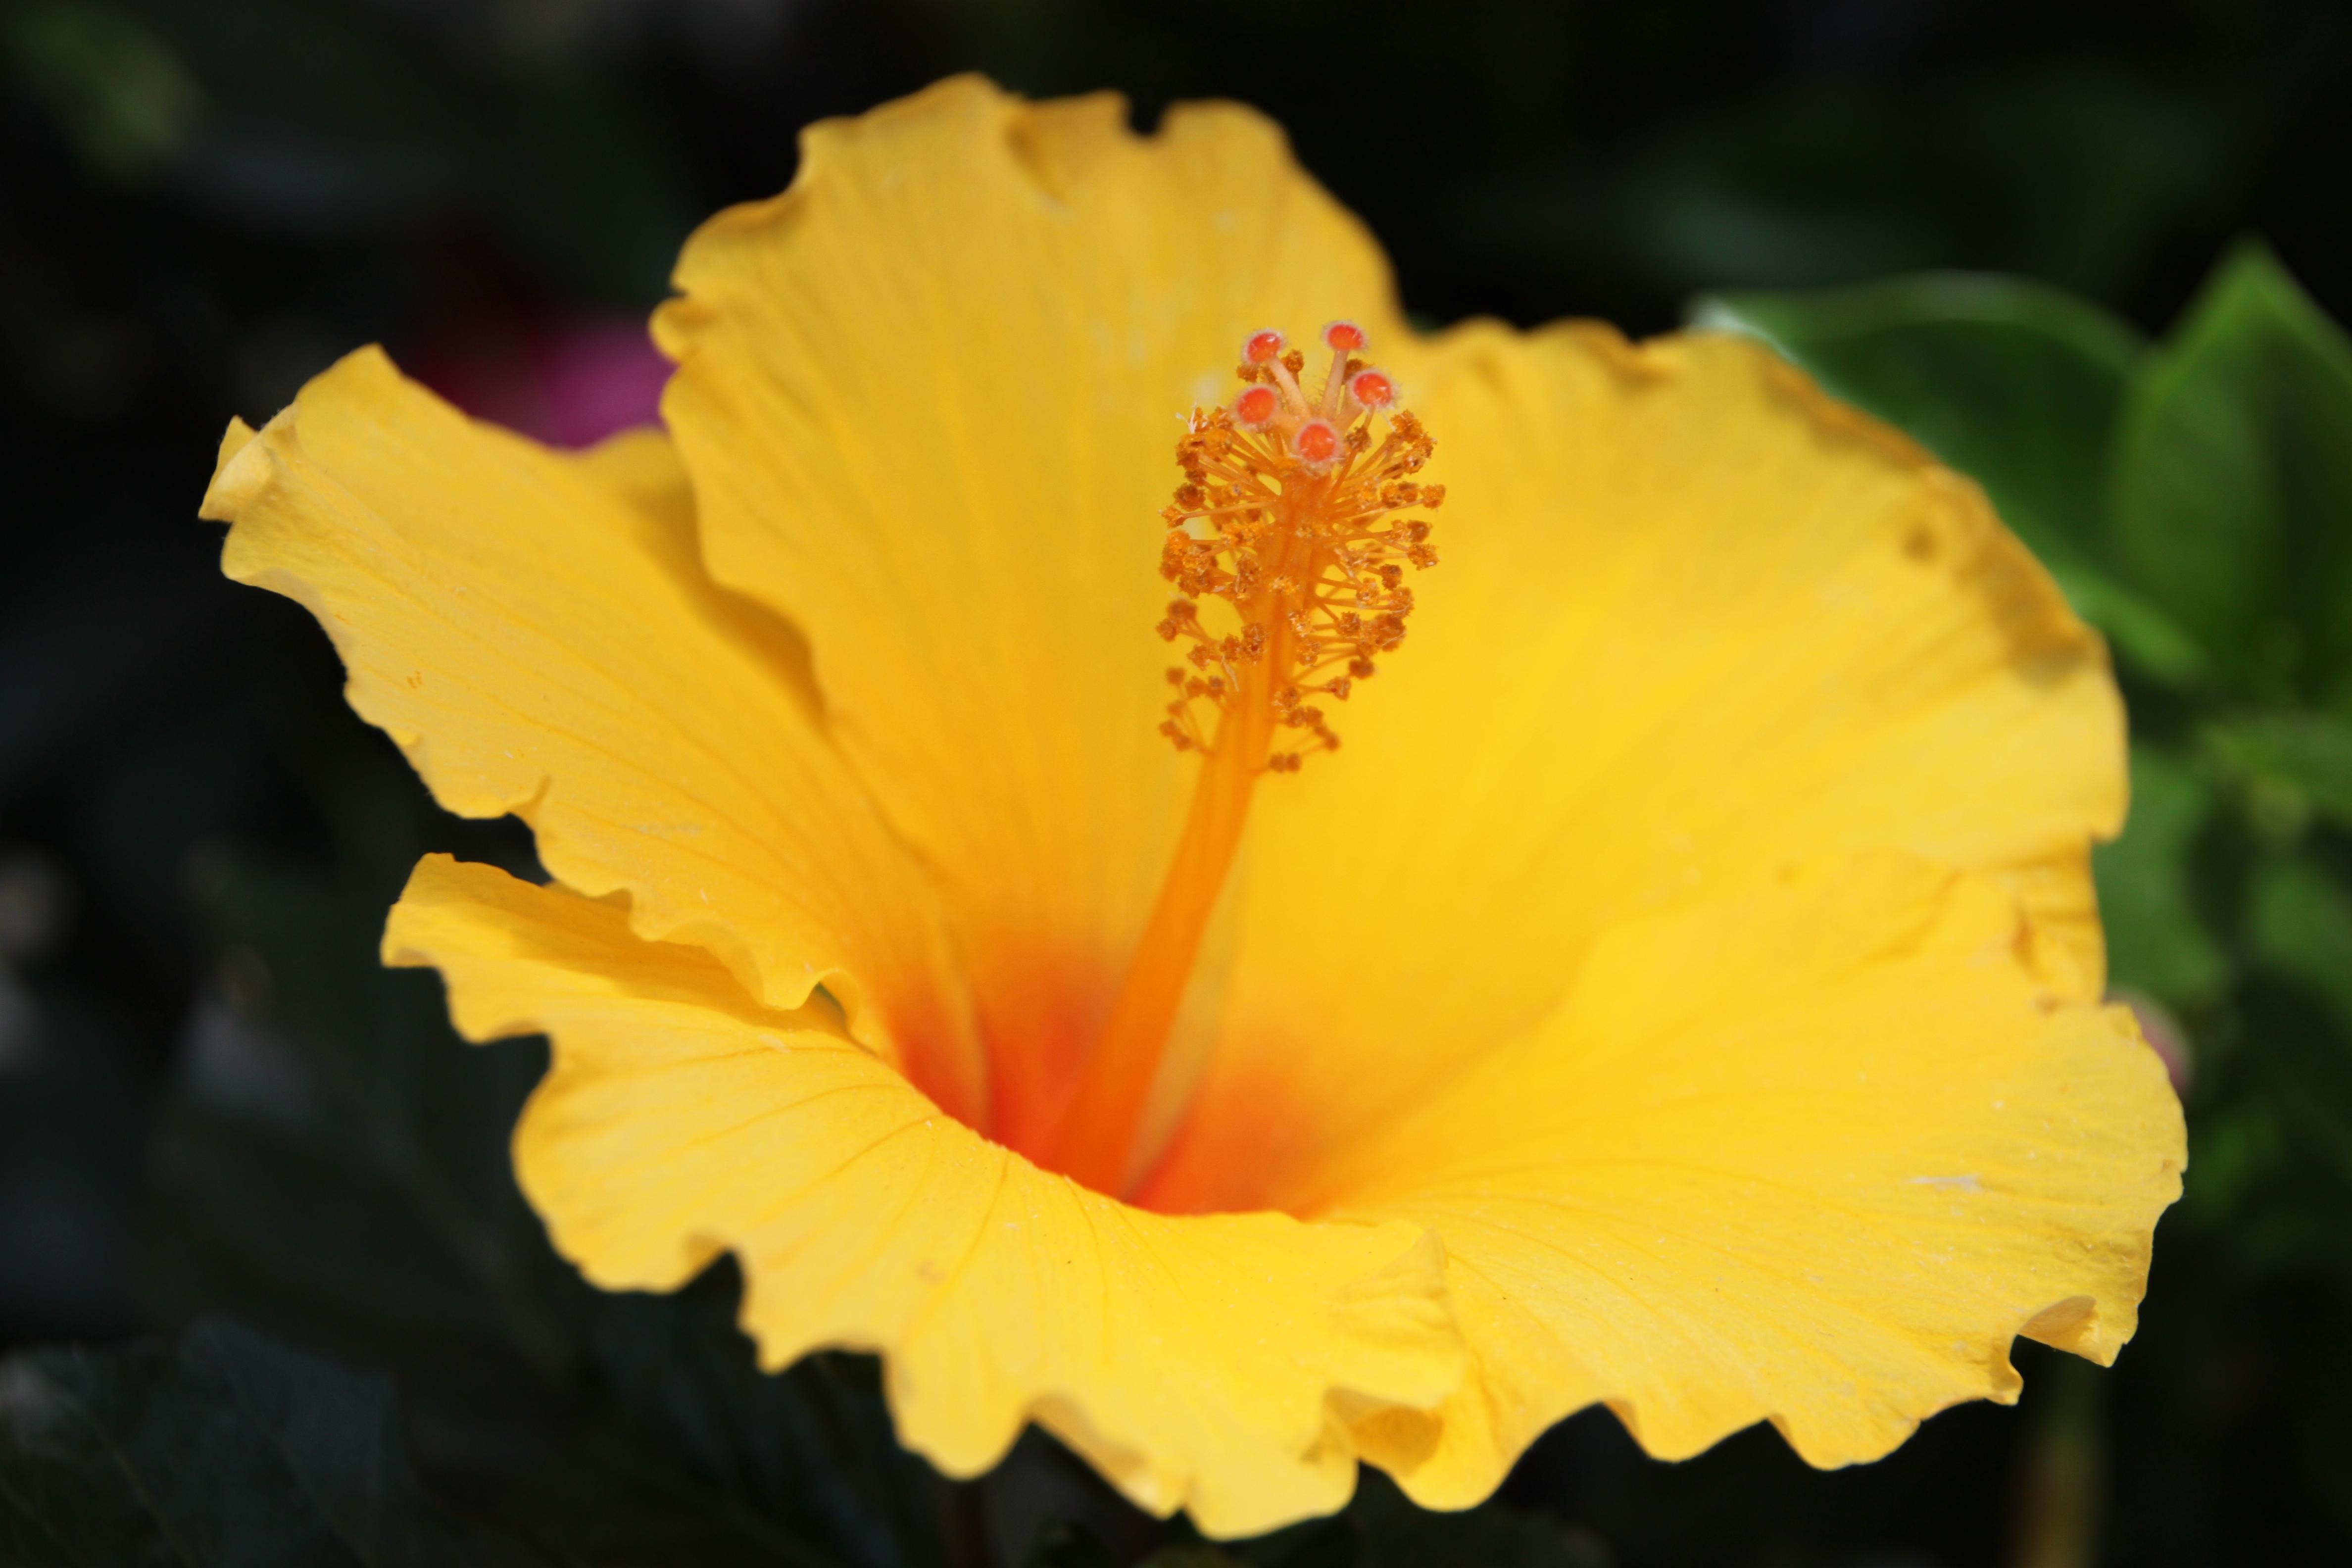
blossom, plant, photography, leaf, flower, petal, spring, botany, yellow, garden, flora, yellow flower, wildflower, flowers, close up, petals, beauty, hibiscus, spring flowers, macro photography, summer flowers, flowering plant, plant stem, land plant